Dakshina Kannada

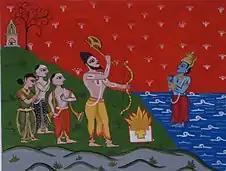
Parshurama asks Varuna to create the western coast from the sea

As per the "Gramappadhathi", Dakshina Kannada (along with the rest of the west coast) was created by Parshurama standing on top of the Western Ghats, and caused the land to rise from the sea by throwing his axe. It was then given to 64 families of Brahmins to settle. He created a temple on Kunjaragiri Hill in memory of his mother. Kutashila spoken of in the Markandeya Purana is believed to be the town of Kollur, the abode of Mookambika Devi. Several rivers in the district, including the Netravati, are believed to be mentioned in the Markandeya Purana. Other traditions in the local Paddanas speak of Mayurasharma's inviting of Brahmins from Ahichchhatraa and his organisation of the district.